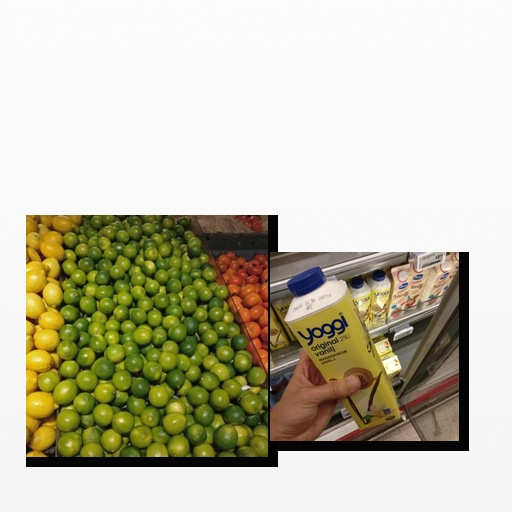
Food items: vanilla_yogurt, lime